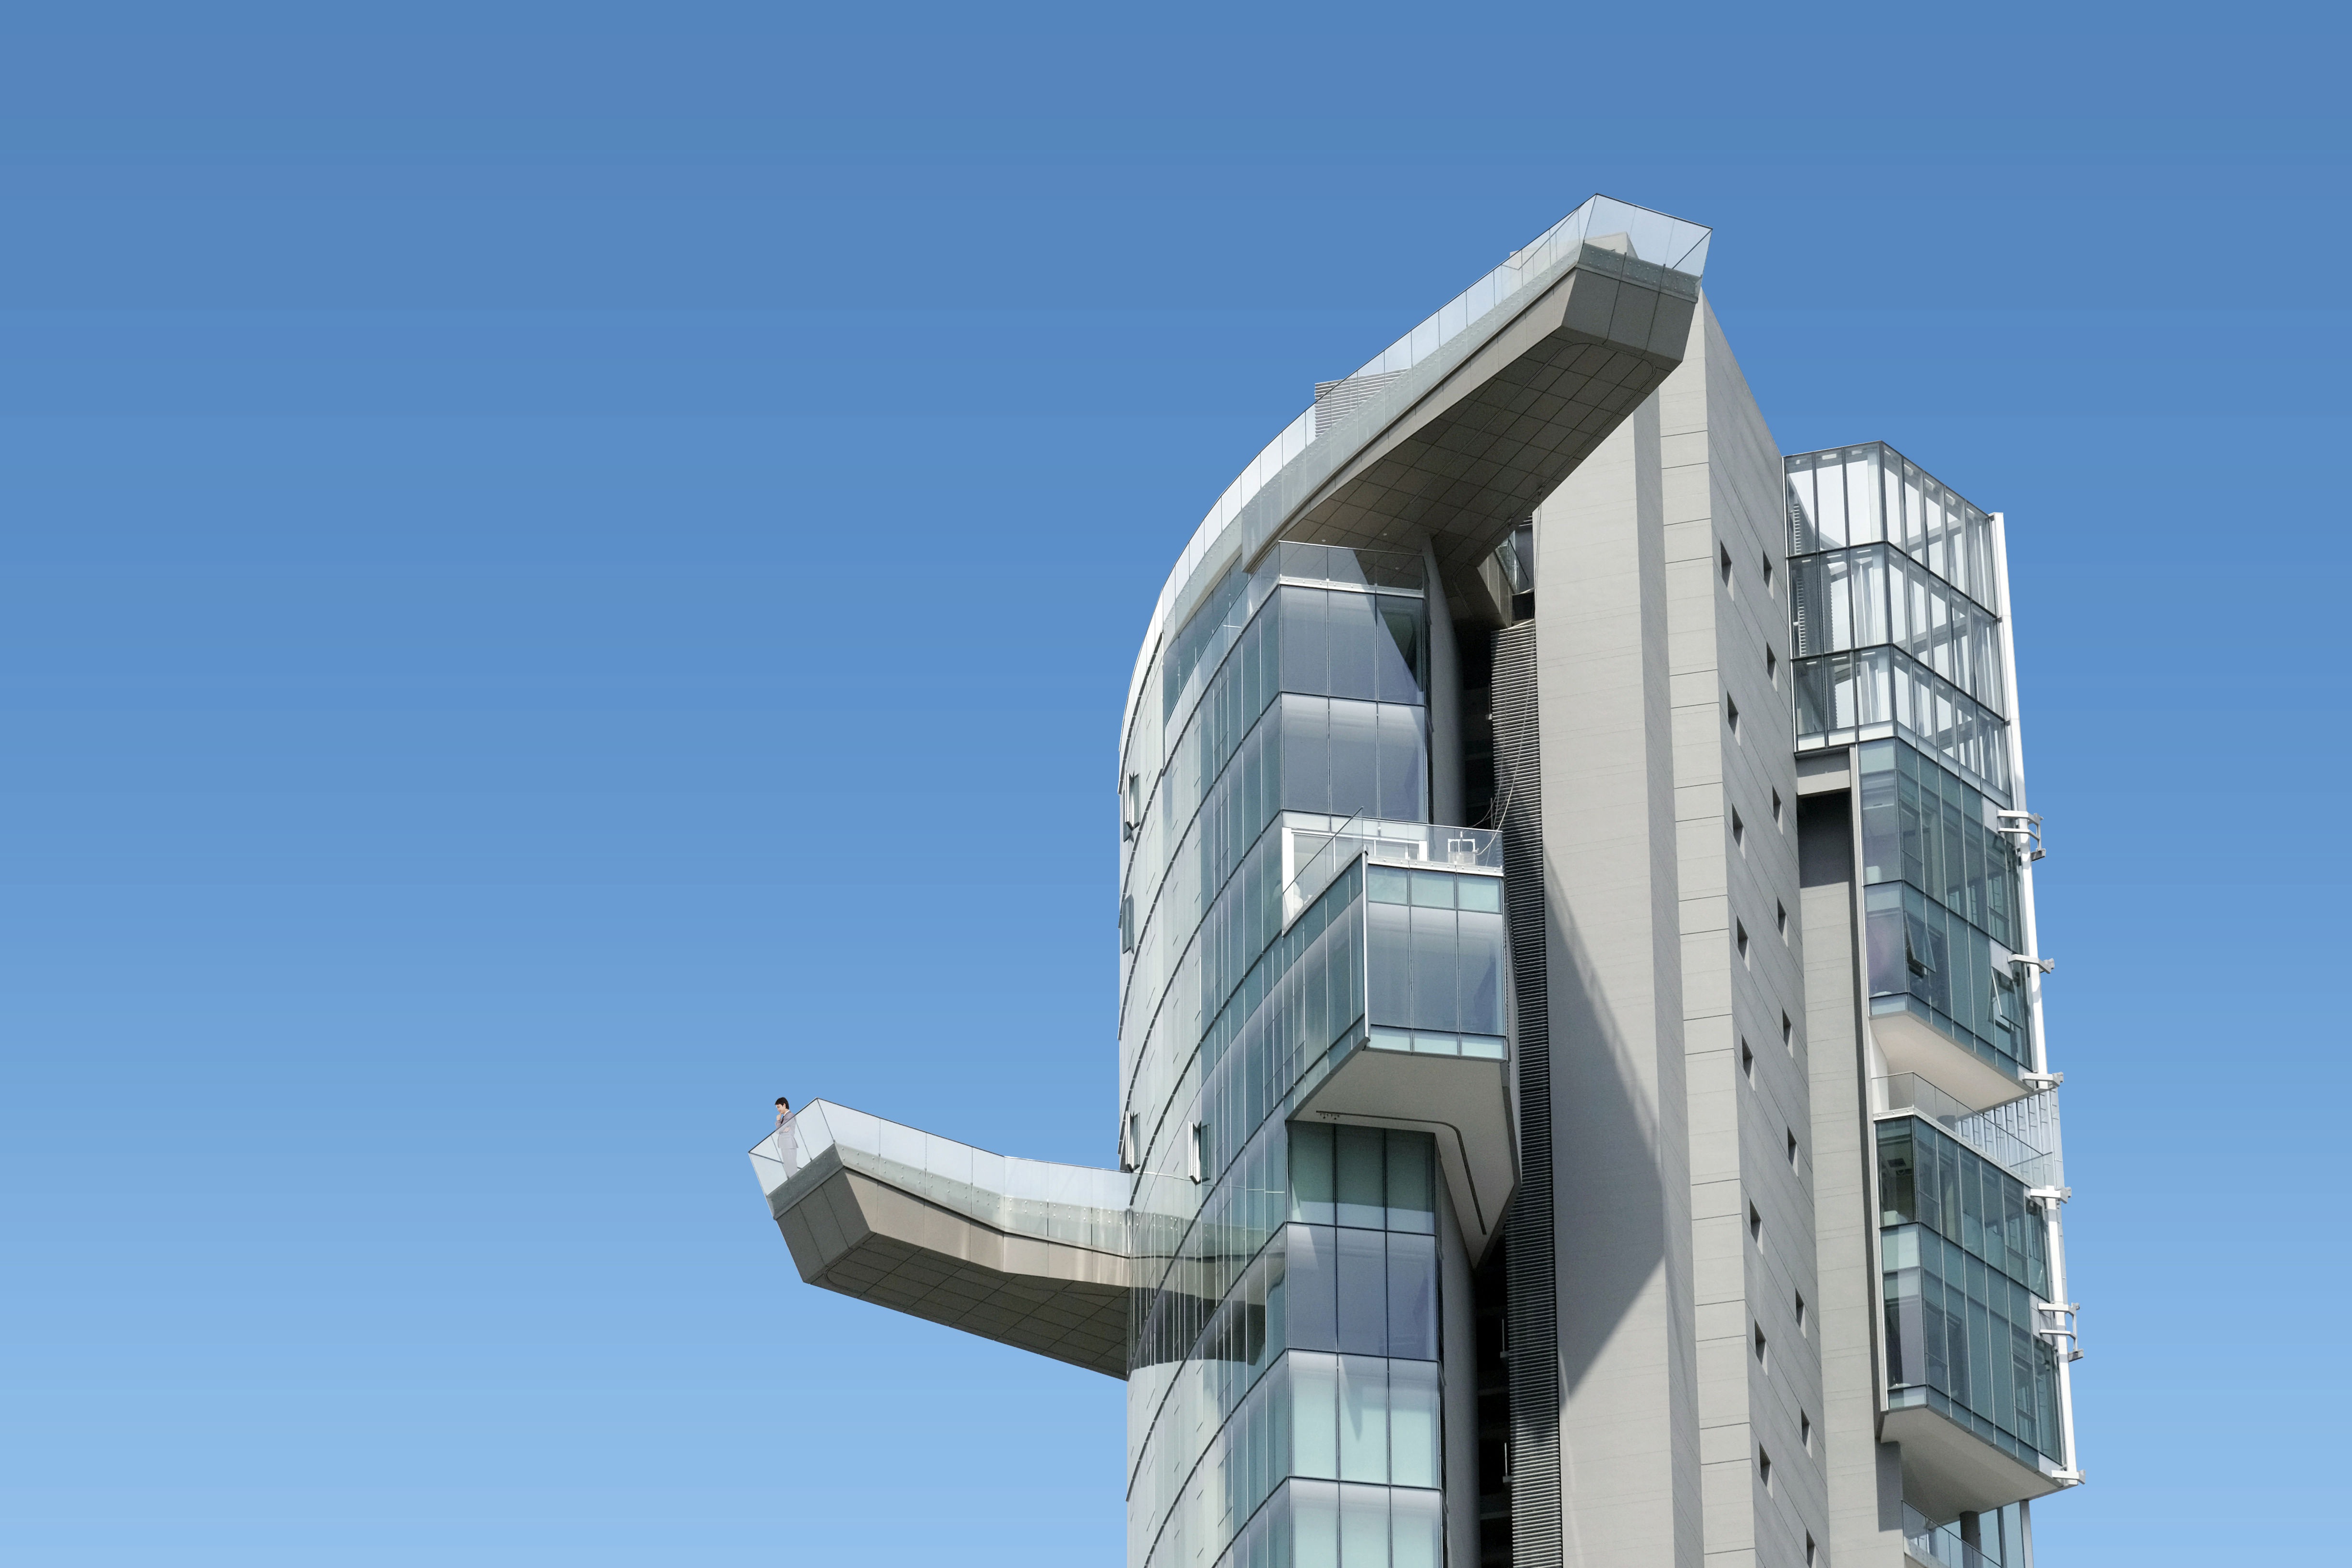
architecture, glass, perspective, building, skyscraper, tower, facade, tower block, high rise, futuristic